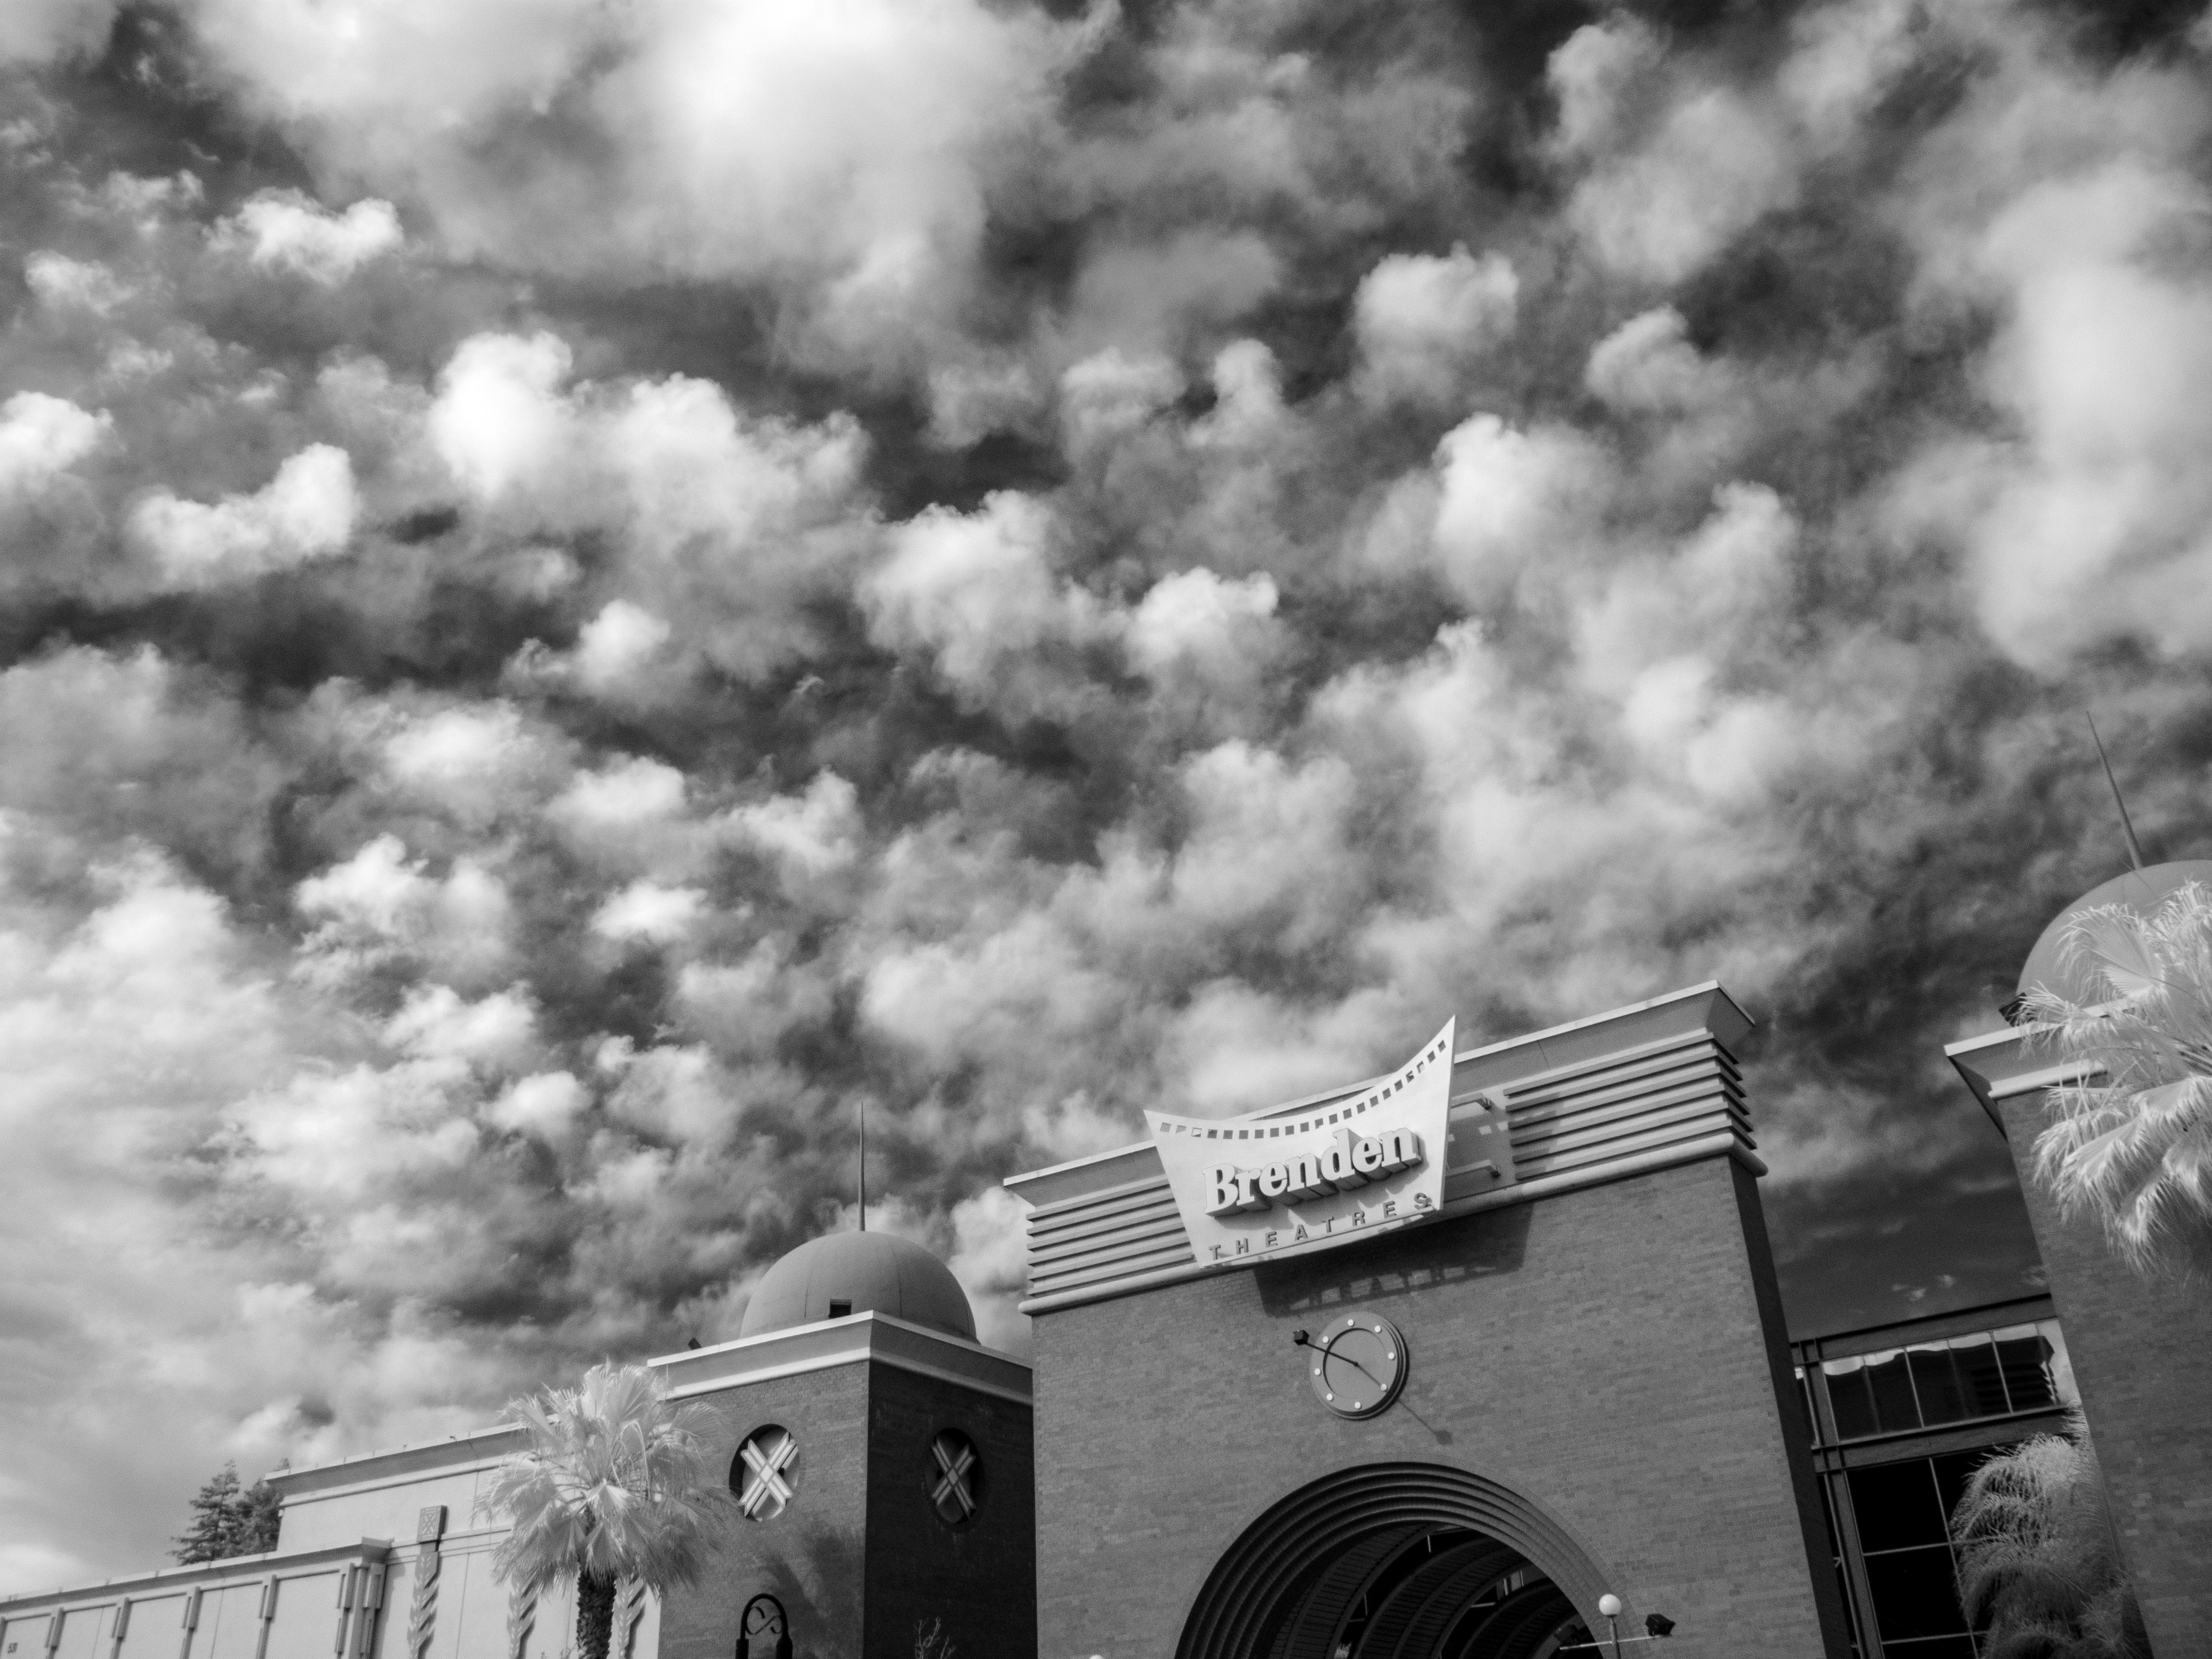
cloud, black and white, sky, white, photography, black, monochrome, clouds, cinema, theater, ir, movie, solano, infrared, solanocounty, vacaville, 720, brenden, brendentheaters, monochrome photography